MiniDVD

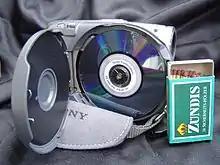
A Sony camcorder using MiniDVD media

MiniDVD or 8 cm DVD (also "3 inch DVD") is a DVD disc with a reduced diameter of . It has been most commonly used in camcorders due to its compact size. The most common MiniDVDs are single layered and hold 1.4 GB of data, but there are variants that can offer up to 5.2 GB of storage space, through a combination of dual layers and dual sides.